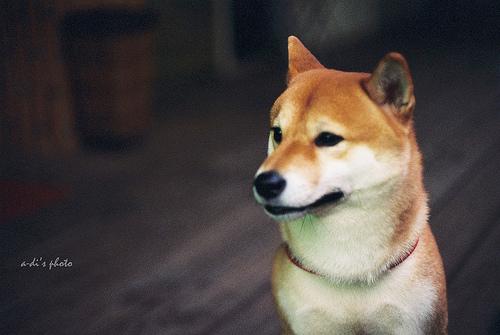
Breed: shiba inu